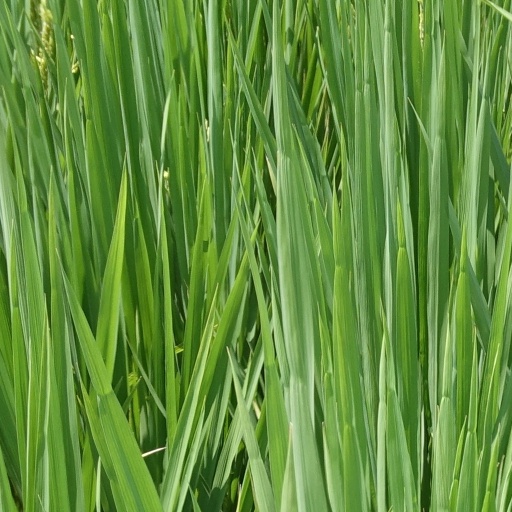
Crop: rice